Marco da Gagliano

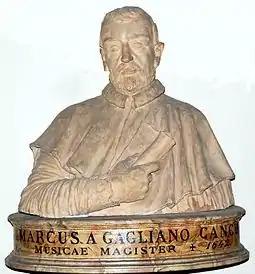
Marco da Gagliano

Marco da Gagliano (1 May 1582 – 25 February 1643) was an Italian composer of the early Baroque era. He was important in the early history of opera and the development of the solo and concerted madrigal.